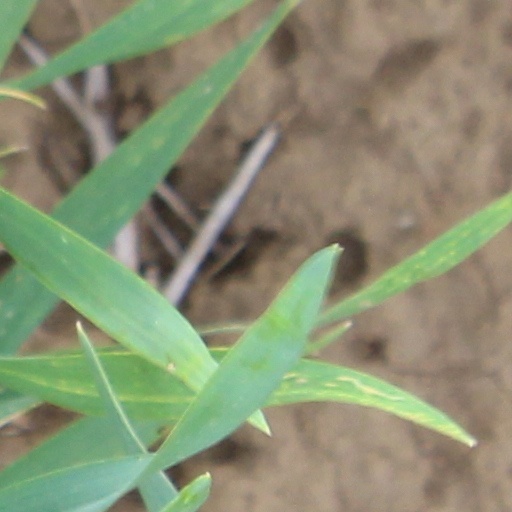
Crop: wheat